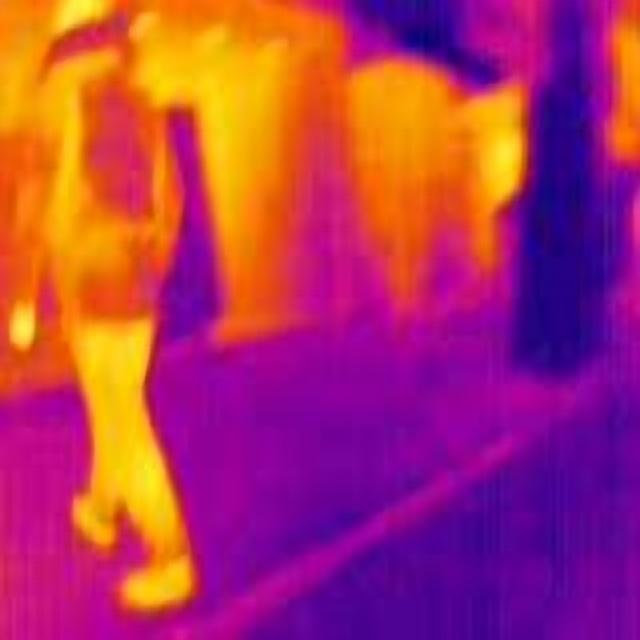
Detected objects:
label: person